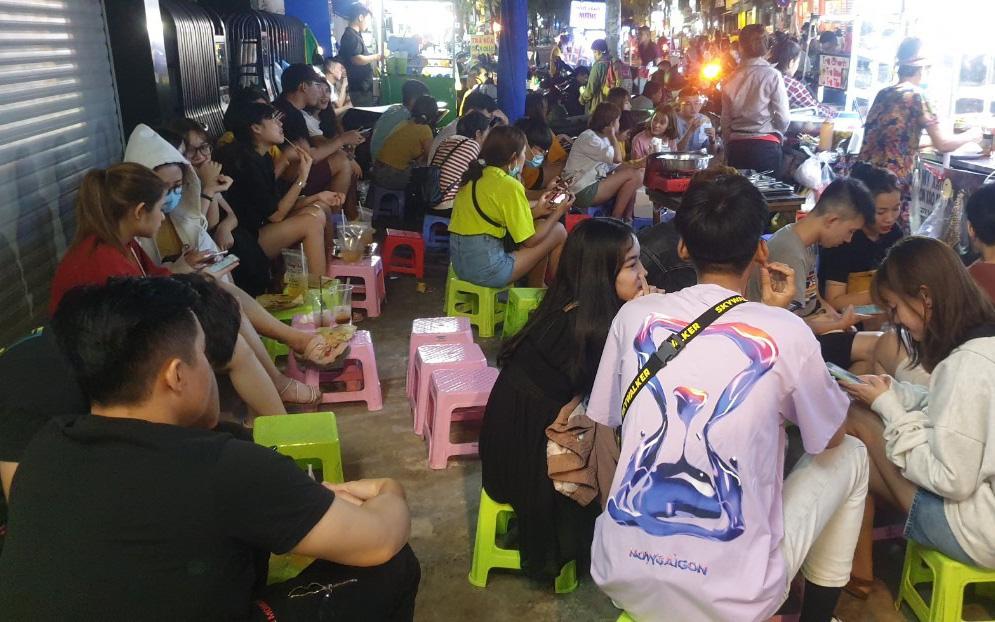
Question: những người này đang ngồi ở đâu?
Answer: ở quán cóc vỉa hè